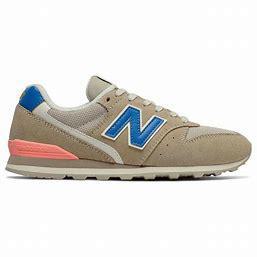
Brand: New
Model: Balance New Balance 996